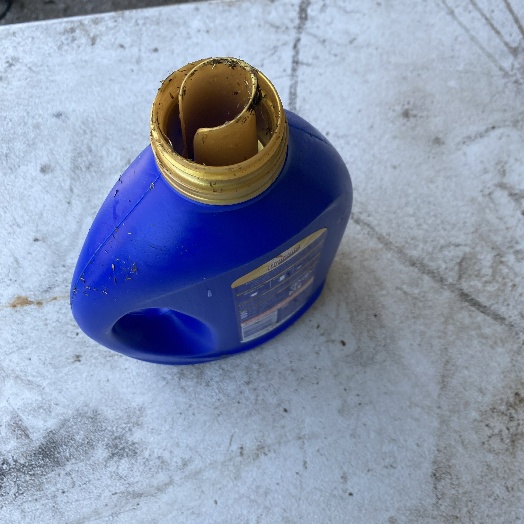
Label: Plastic